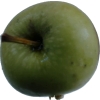
Label: Apple 12